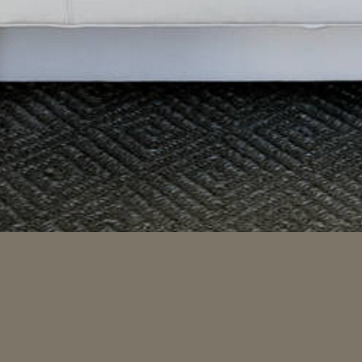
Material: carpet